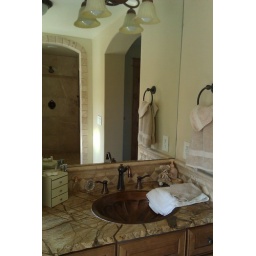
K &amp;amp; D Ranch master bathroom sink and walk-in shower in rear